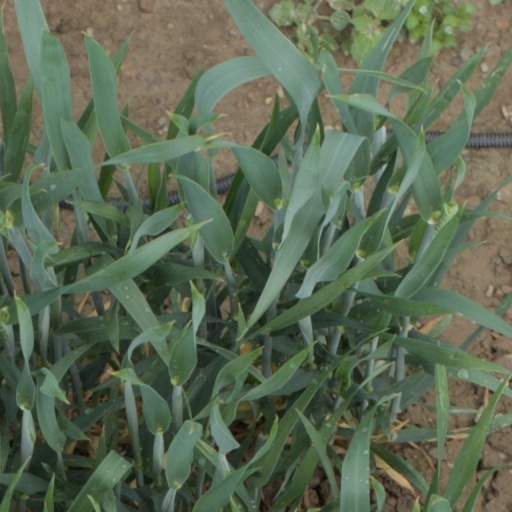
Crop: wheat